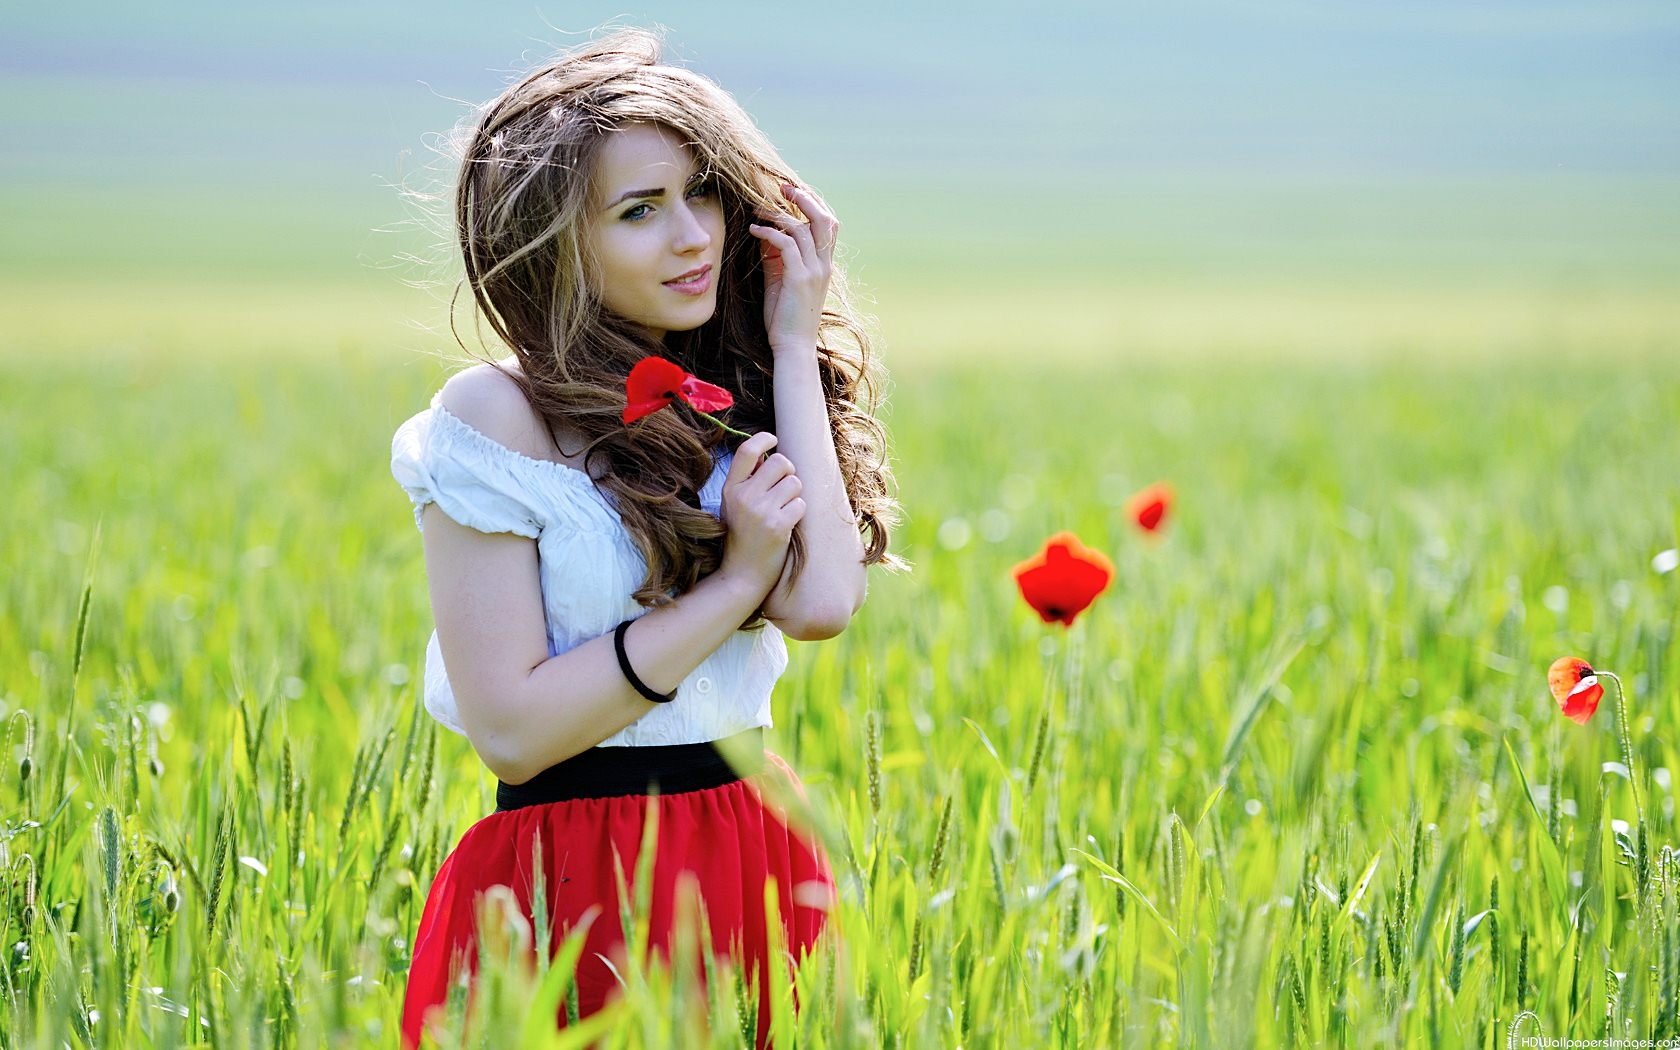
Gender: women